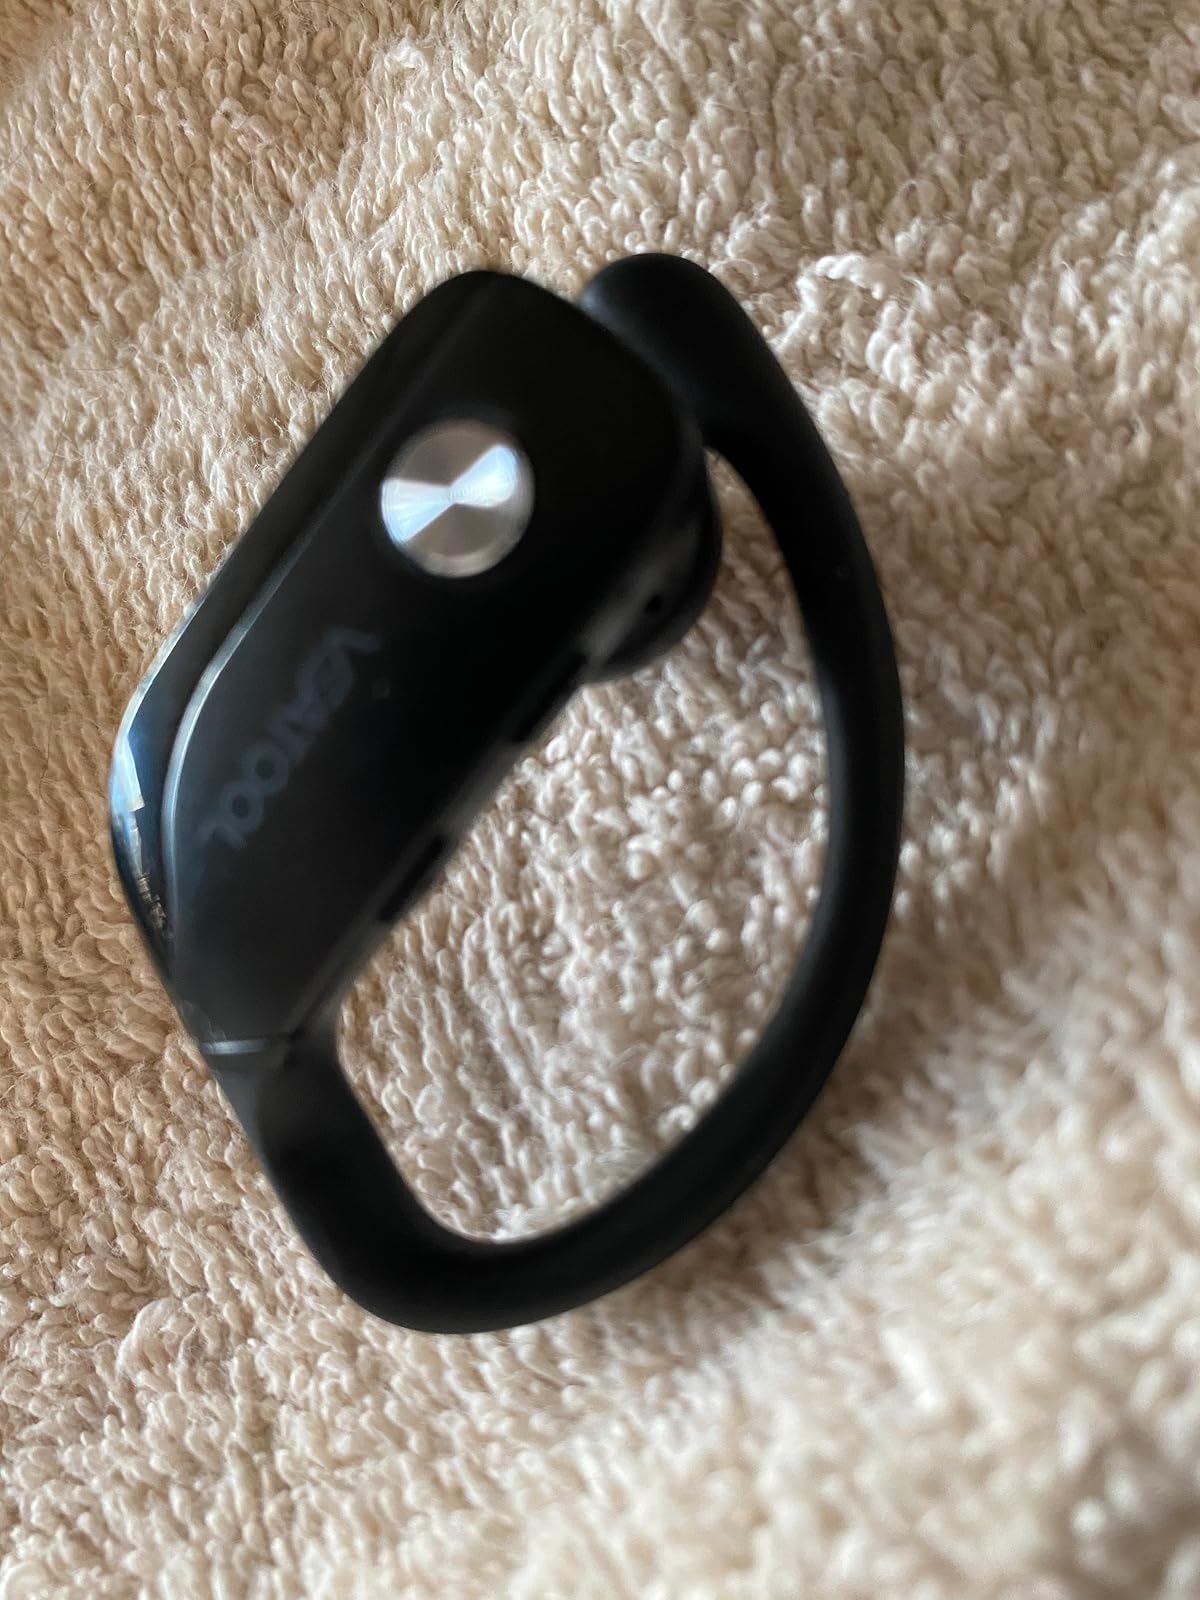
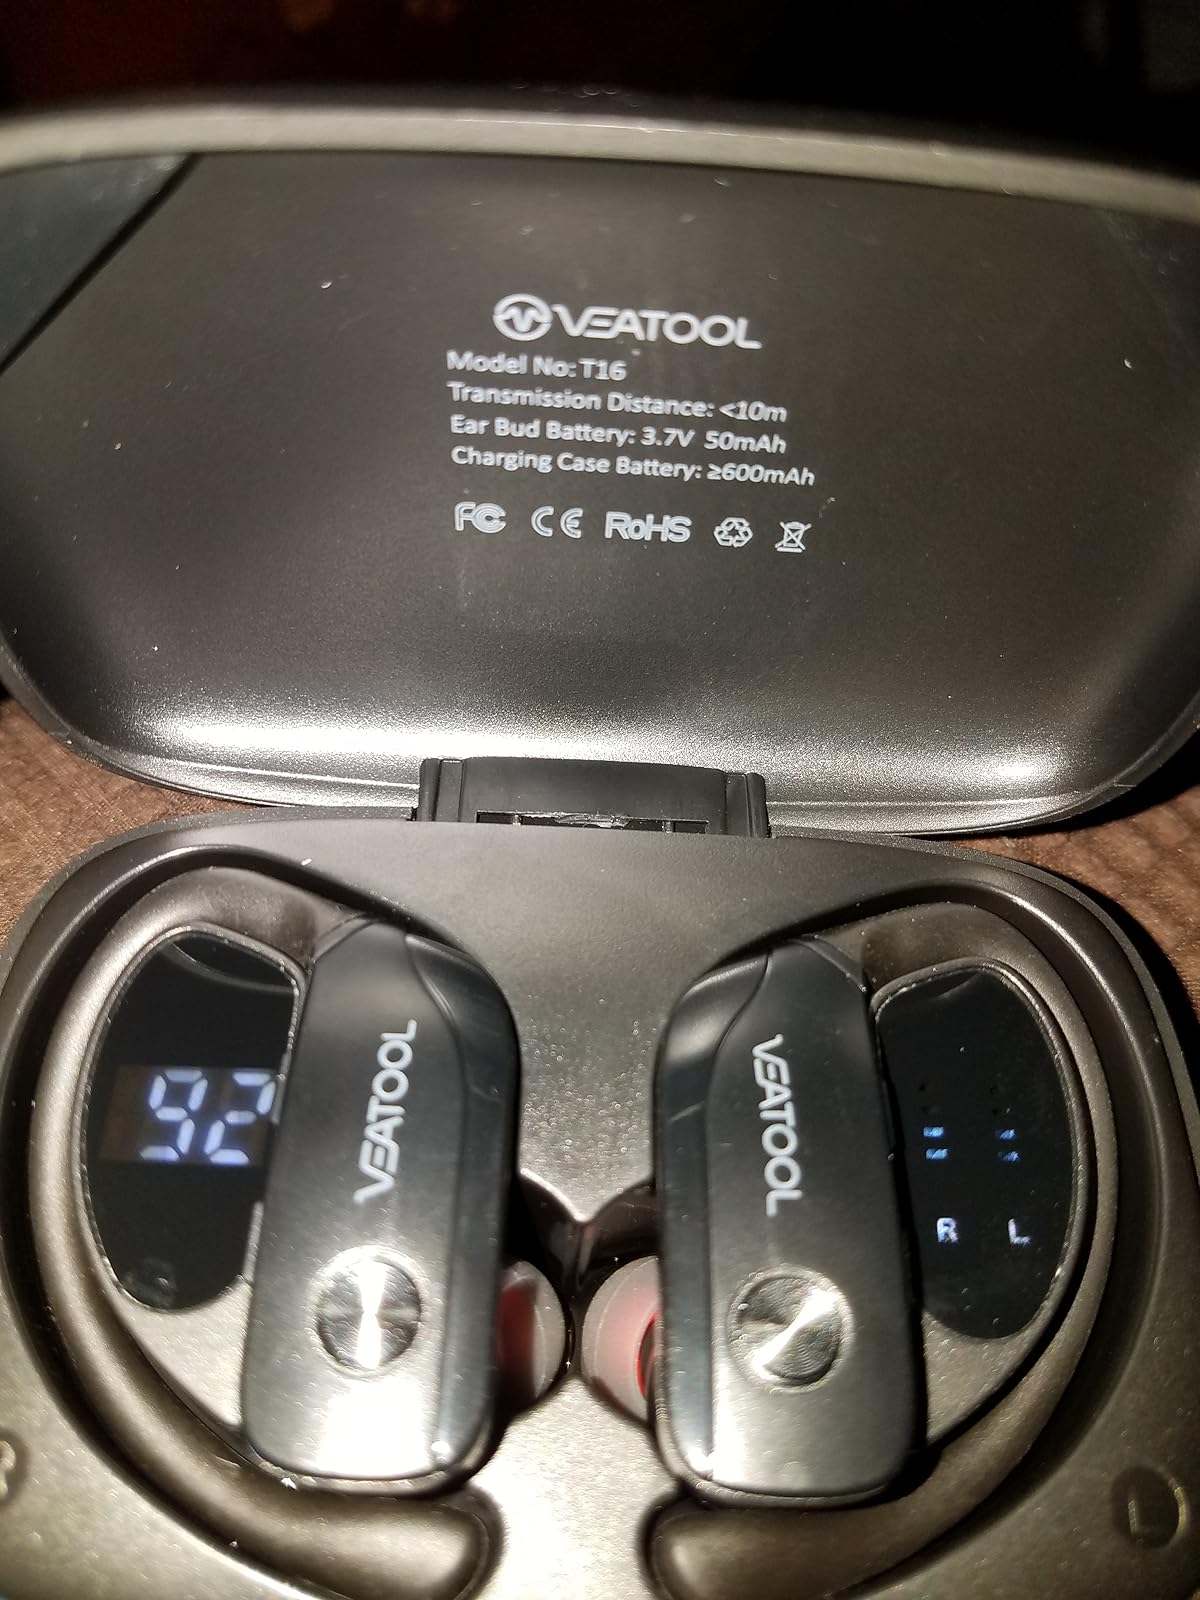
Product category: earbuds
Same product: yes